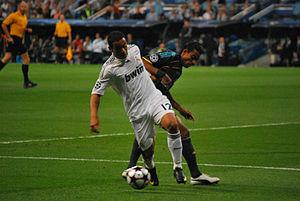
Fabrice Abriel, né le 6 juillet 1979 à Suresnes dans les Hauts-de-Seine, est un footballeur français qui évolue au poste de milieu de terrain. Il est reconverti entraîneur depuis la fin de sa carrière en 2015.